97th Operations Group

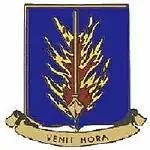
Emblem of the 97th Bombardment Group

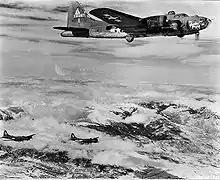
B-17 of the 97th Bomb Group in early Fifteenth Air Force identification markings

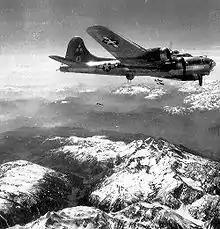
B-17 of the 97th Bomb Group in later Fifteenth Air Force markings

The group was established early in 1942 and initially trained B-17 Flying Fortress crews in Florida and flew antisubmarine patrols. It deployed to England as part of Operation Bolero and became the first operationally-ready Eighth Air Force B-17 Flying Fortress group.